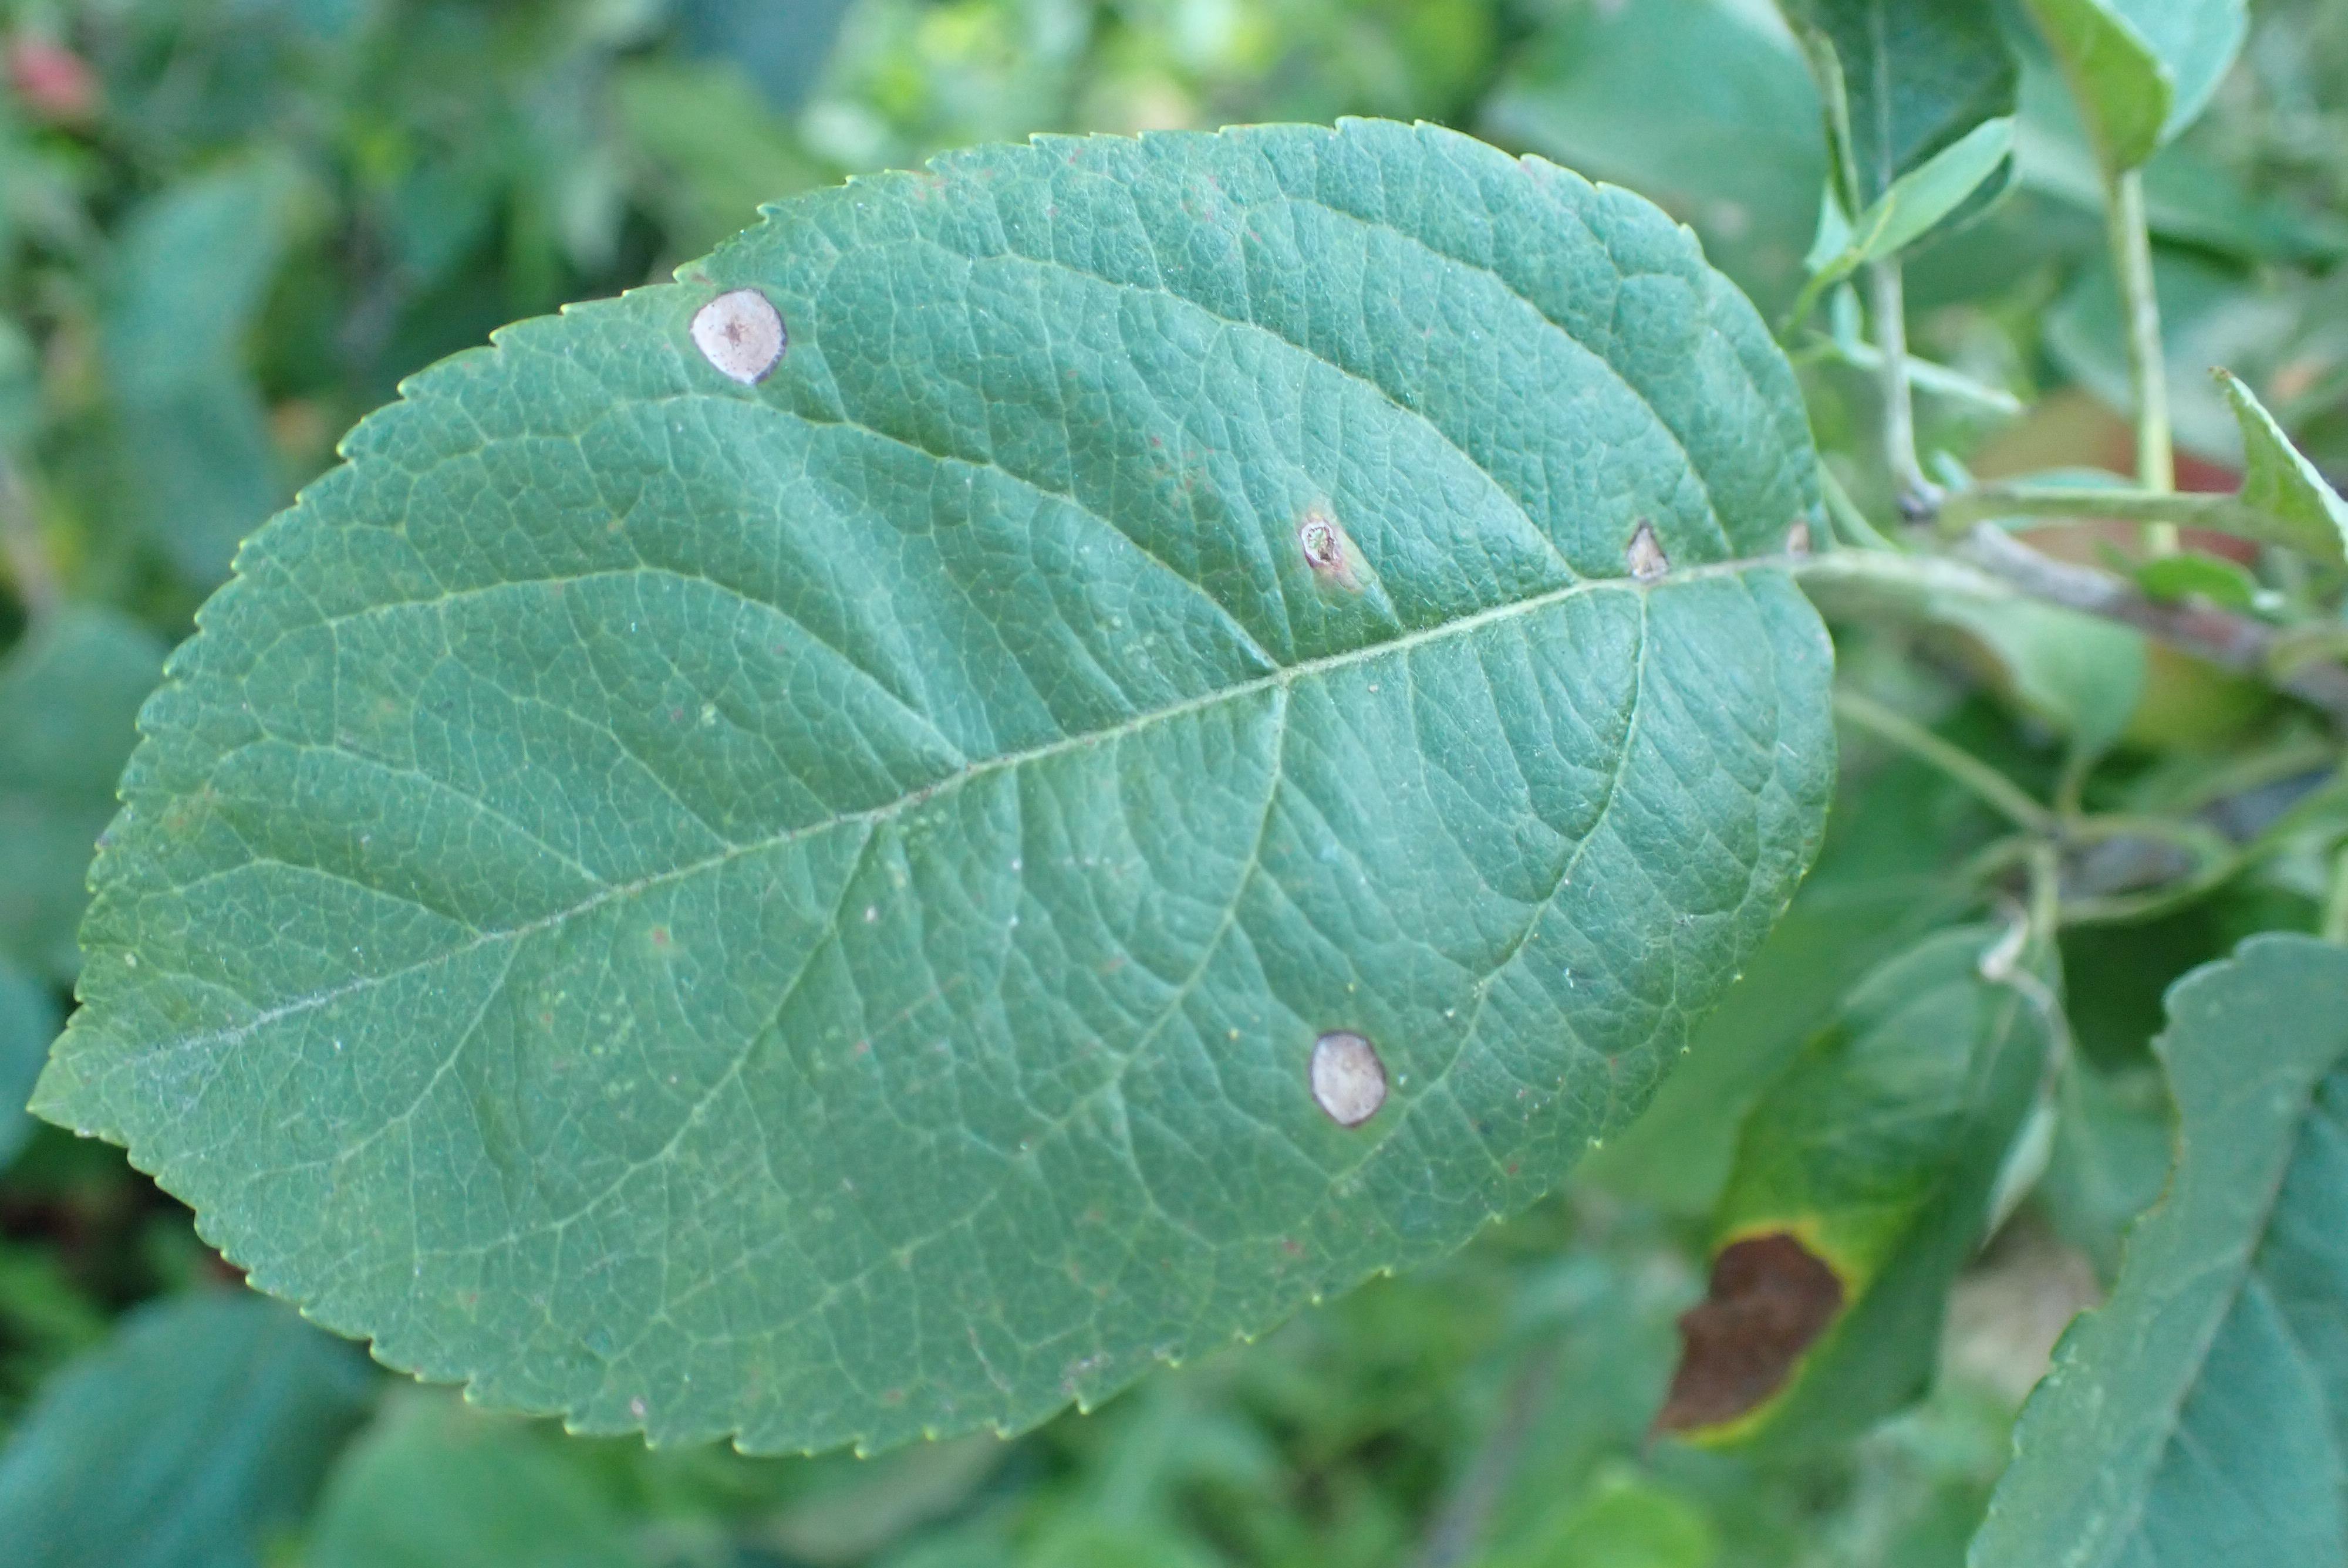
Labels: frog_eye_leaf_spot